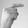
ASL letter: G